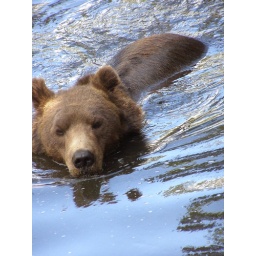
Papa bear out swimming in the heat.